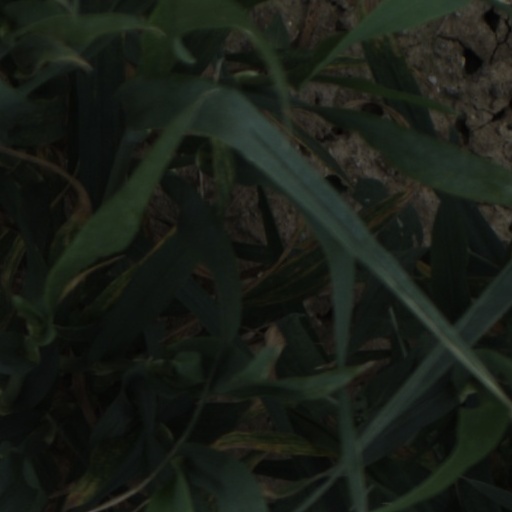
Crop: wheat